Murmansk Legion

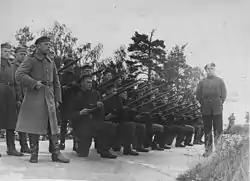
Murmansk legionnaires in 1918

The Murmansk Legion, also known as the Finnish Legion, was a British Royal Navy organized military unit during the 1918–1919 Allied North Russia Intervention. It was composed of Finnish Red Guards who had fled after the Finnish Civil War from the White-dominated Northern Finland to Soviet Russia and of some Finns working on the Murmansk Railroad. The Legion, along with British troops, fought off the 1918 Viena expedition of Finnish White Guards and defended the Murmansk Railroad.